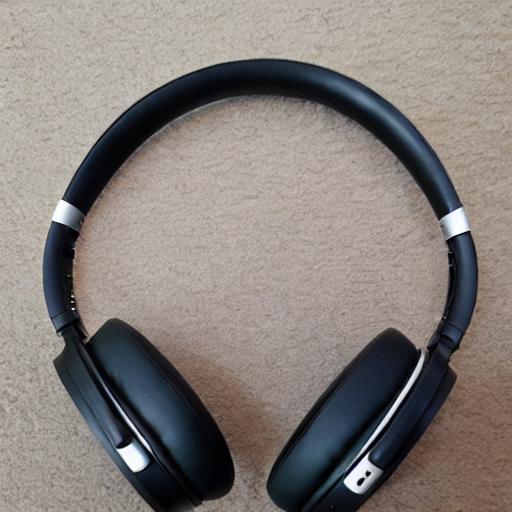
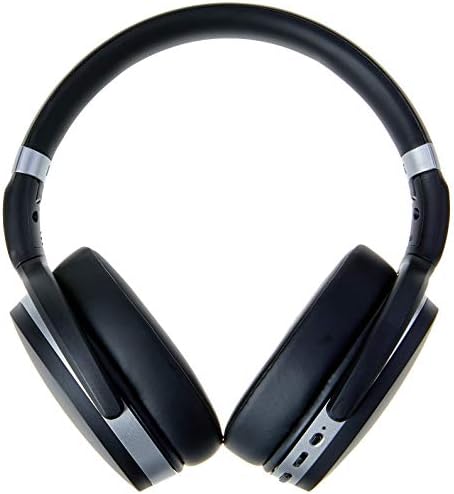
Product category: headphones
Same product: no